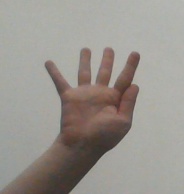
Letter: sheen